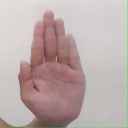
अक्षर: ध